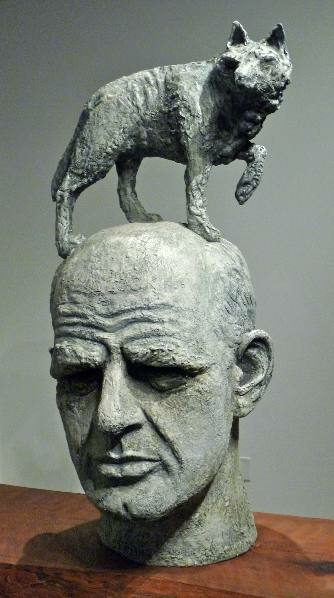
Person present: Yes